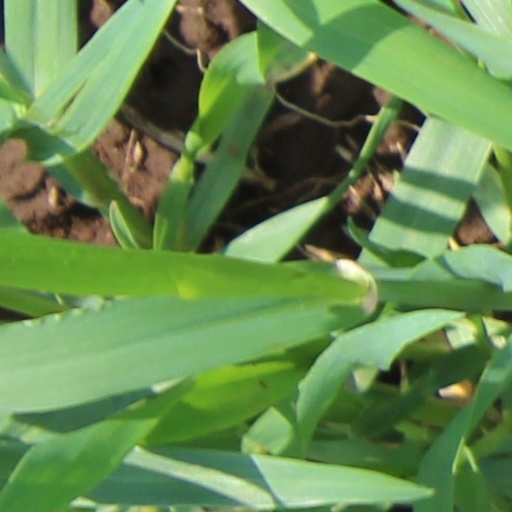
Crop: wheat